Cléo Pires

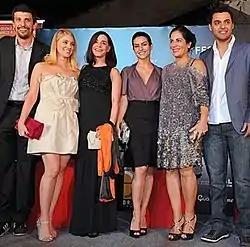
Cleo with the cast of the movie "Lula, o Filho do Brasil"

In 2008, she co-starred in the remake of "Ciranda de Pedra", in which she lived the young teacher Margarida, a shy girl, who falls in love with the beautiful and honest engineer Eduardo. In 2009, she joined the cast of the soap opera "Caminho das Índias", in which she played the Indian Surya, her first villain. Also in that year, after the resignation of the actress Juliana Paes in acting in the long one "The Expendables", of Sylvester Stallone, Cleo was chosen to replace her. However, due to the novel by Glória Perez , her participation in the film could not be fulfilled. The role ended up with the actress Giselle Itié. Again, she was named one of the 25 sexiest women in the country, by "Istoé Gente" magazine .